Mentor Toruń Cup

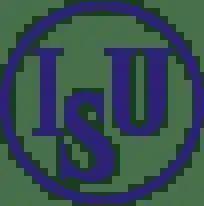

The Mentor Toruń Cup (previously known as the Kangus Cup in 2007, the Nestlé Kangus Cup in 2008, the GAM Nestlé Nesquik Cup from 2009 to 2010, the Mentor Nestlé Nesquik Toruń Cup from 2011 to 2016, and the Mentor Cup from 2017 to 2019) is an annual international figure skating competition which is generally held in January in Toruń, Poland. Medals may be awarded in men's singles, women's singles, pair skating, and ice dance at the senior, junior, and novice levels.